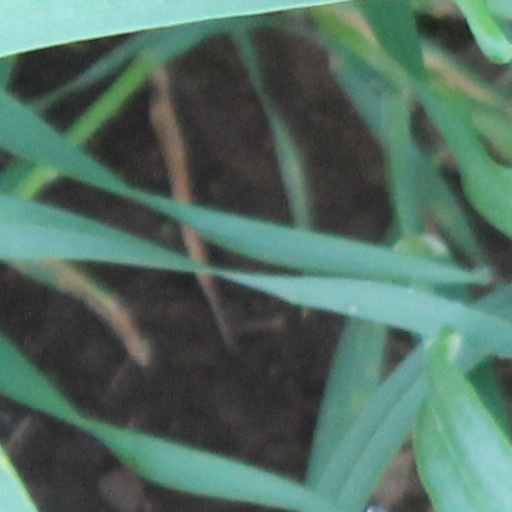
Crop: wheat